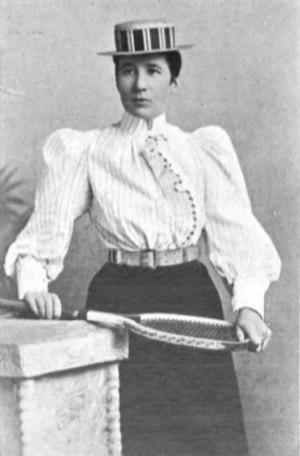
Alice Simpson est une joueuse de tennis britannique de la fin du XIXᵉ siècle. Elle est aussi connue sous son nom de femme mariée, Alice Simpson-Pickering.